Samuel Holberry

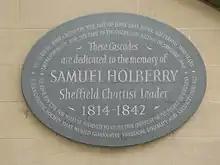
Plaque in the Sheffield Peace Gardens

In the 1980s, Sheffield City Council commemorated Holberry by naming a fountain in the Peace Gardens for him. This was removed during renovations and replaced by the "Holberry Cascades".